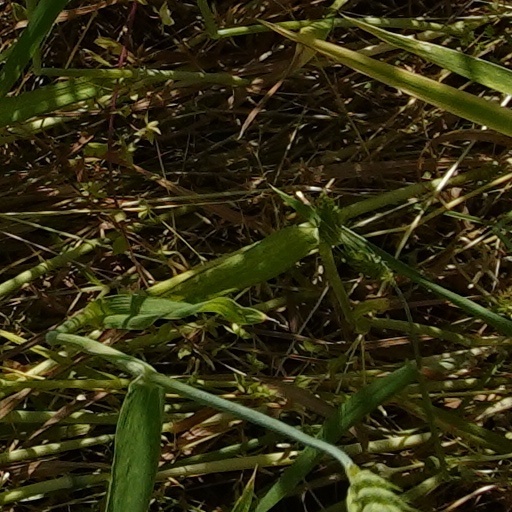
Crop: wheat